Dick Vermeil

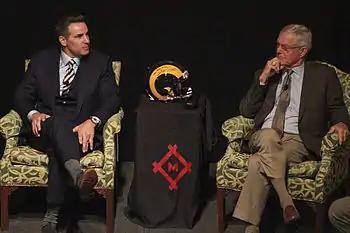
Vermeil (right) along with Kurt Warner, 2014.

Vermeil had a short cameo in the 2011 film "The Greening of Whitney Brown", set in Chester County, in which he plays a football coach for the local middle school.